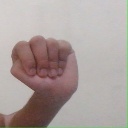
अक्षर: ठ